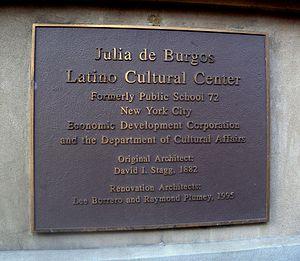
Julia de Burgos est une poétesse et militante portoricaine. Elle fut également une partisane de l'indépendance de Porto Rico et une ardente défenseuse des droits civiques envers les femmes et communautés afro-caribéennes.